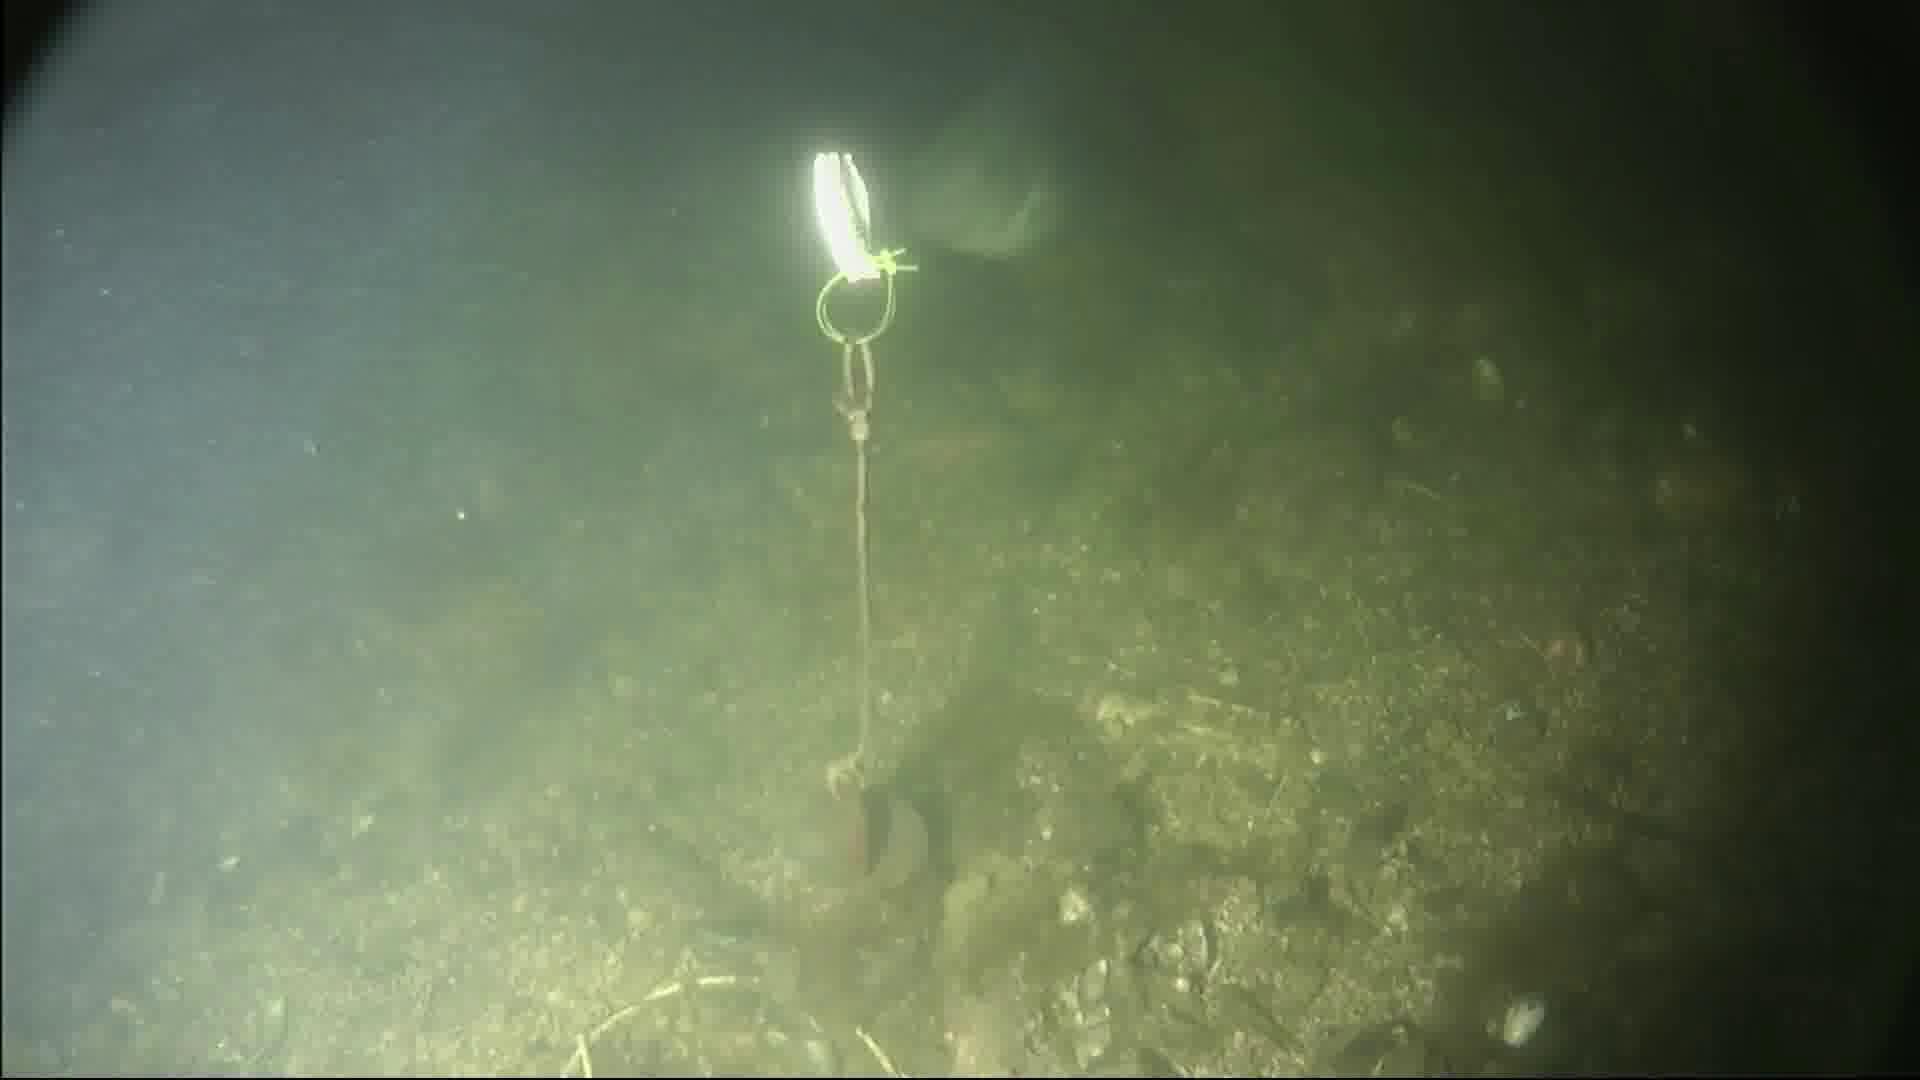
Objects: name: fish